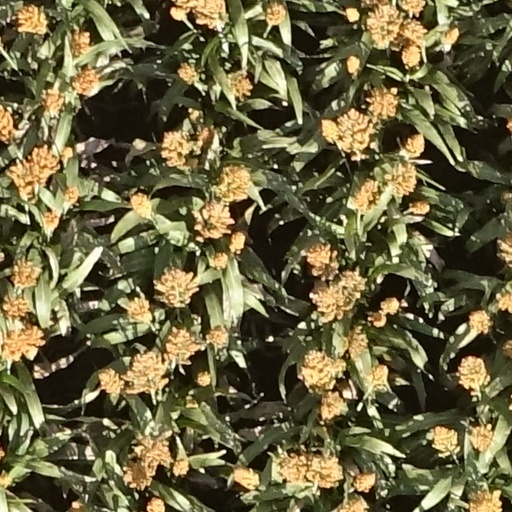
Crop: sorghum